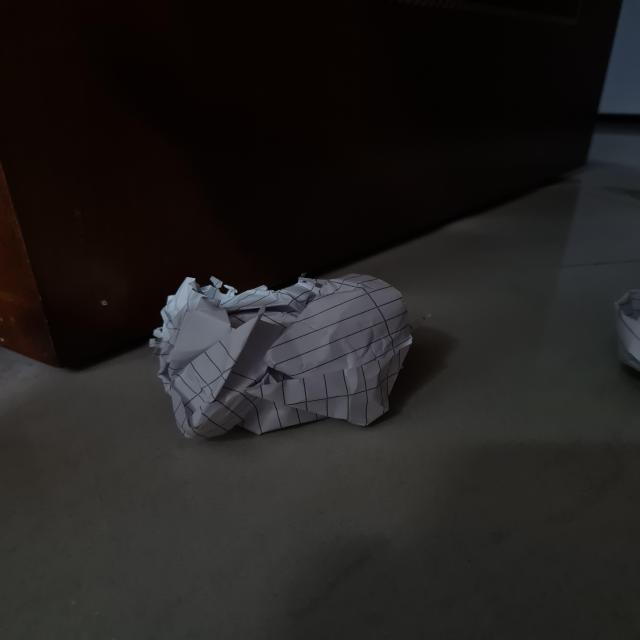
Label: tissues